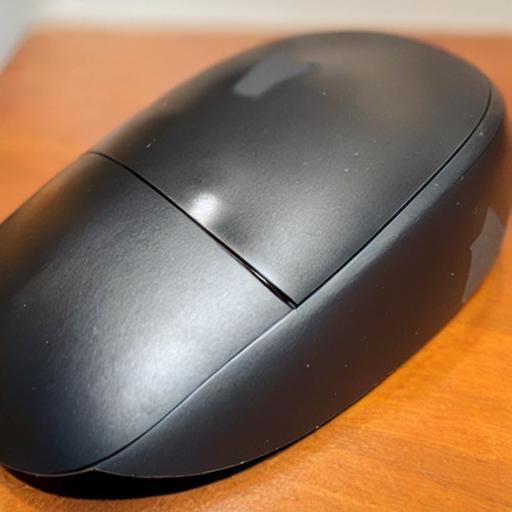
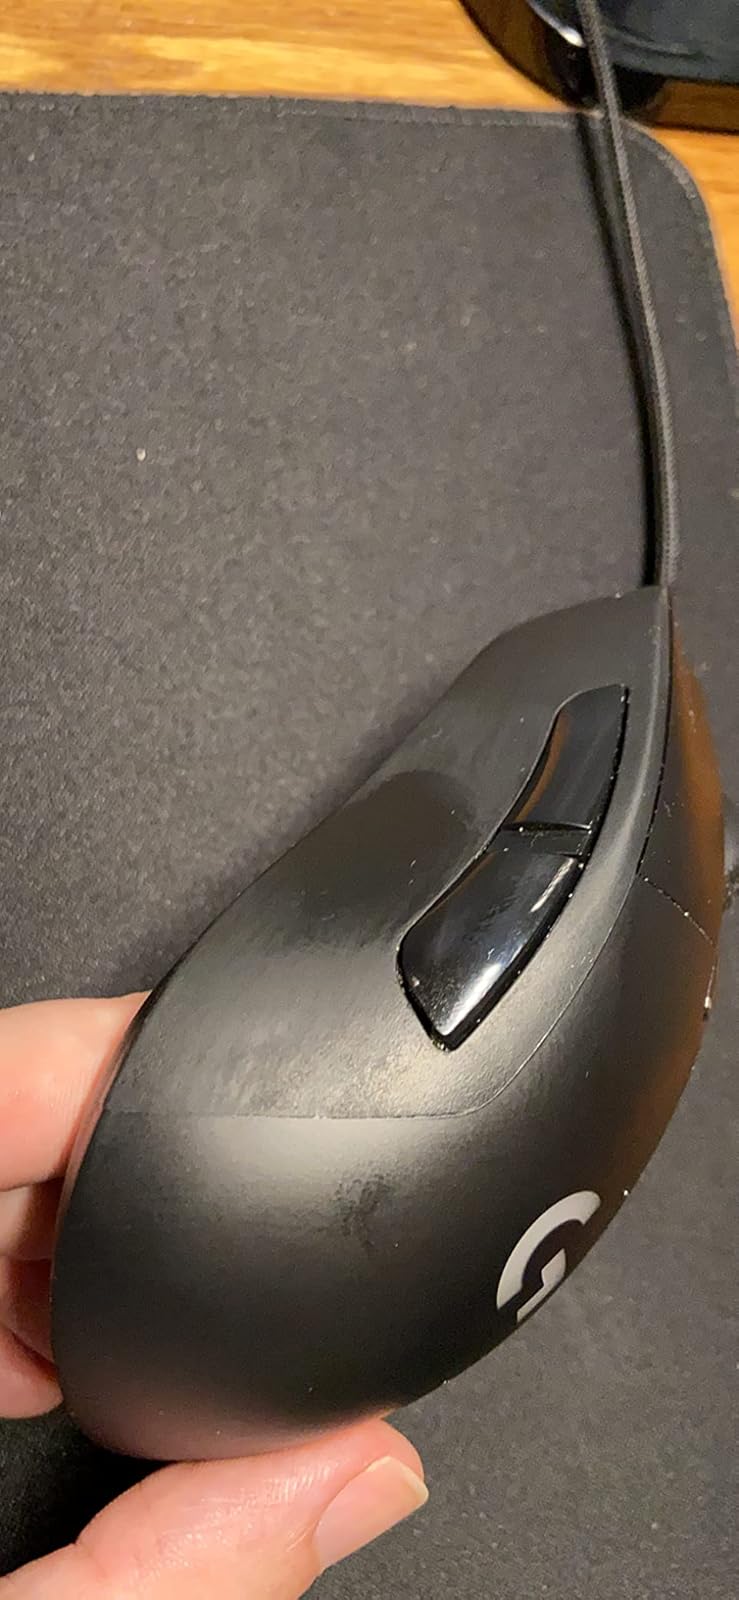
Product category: mouse
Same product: no